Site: brandenburg
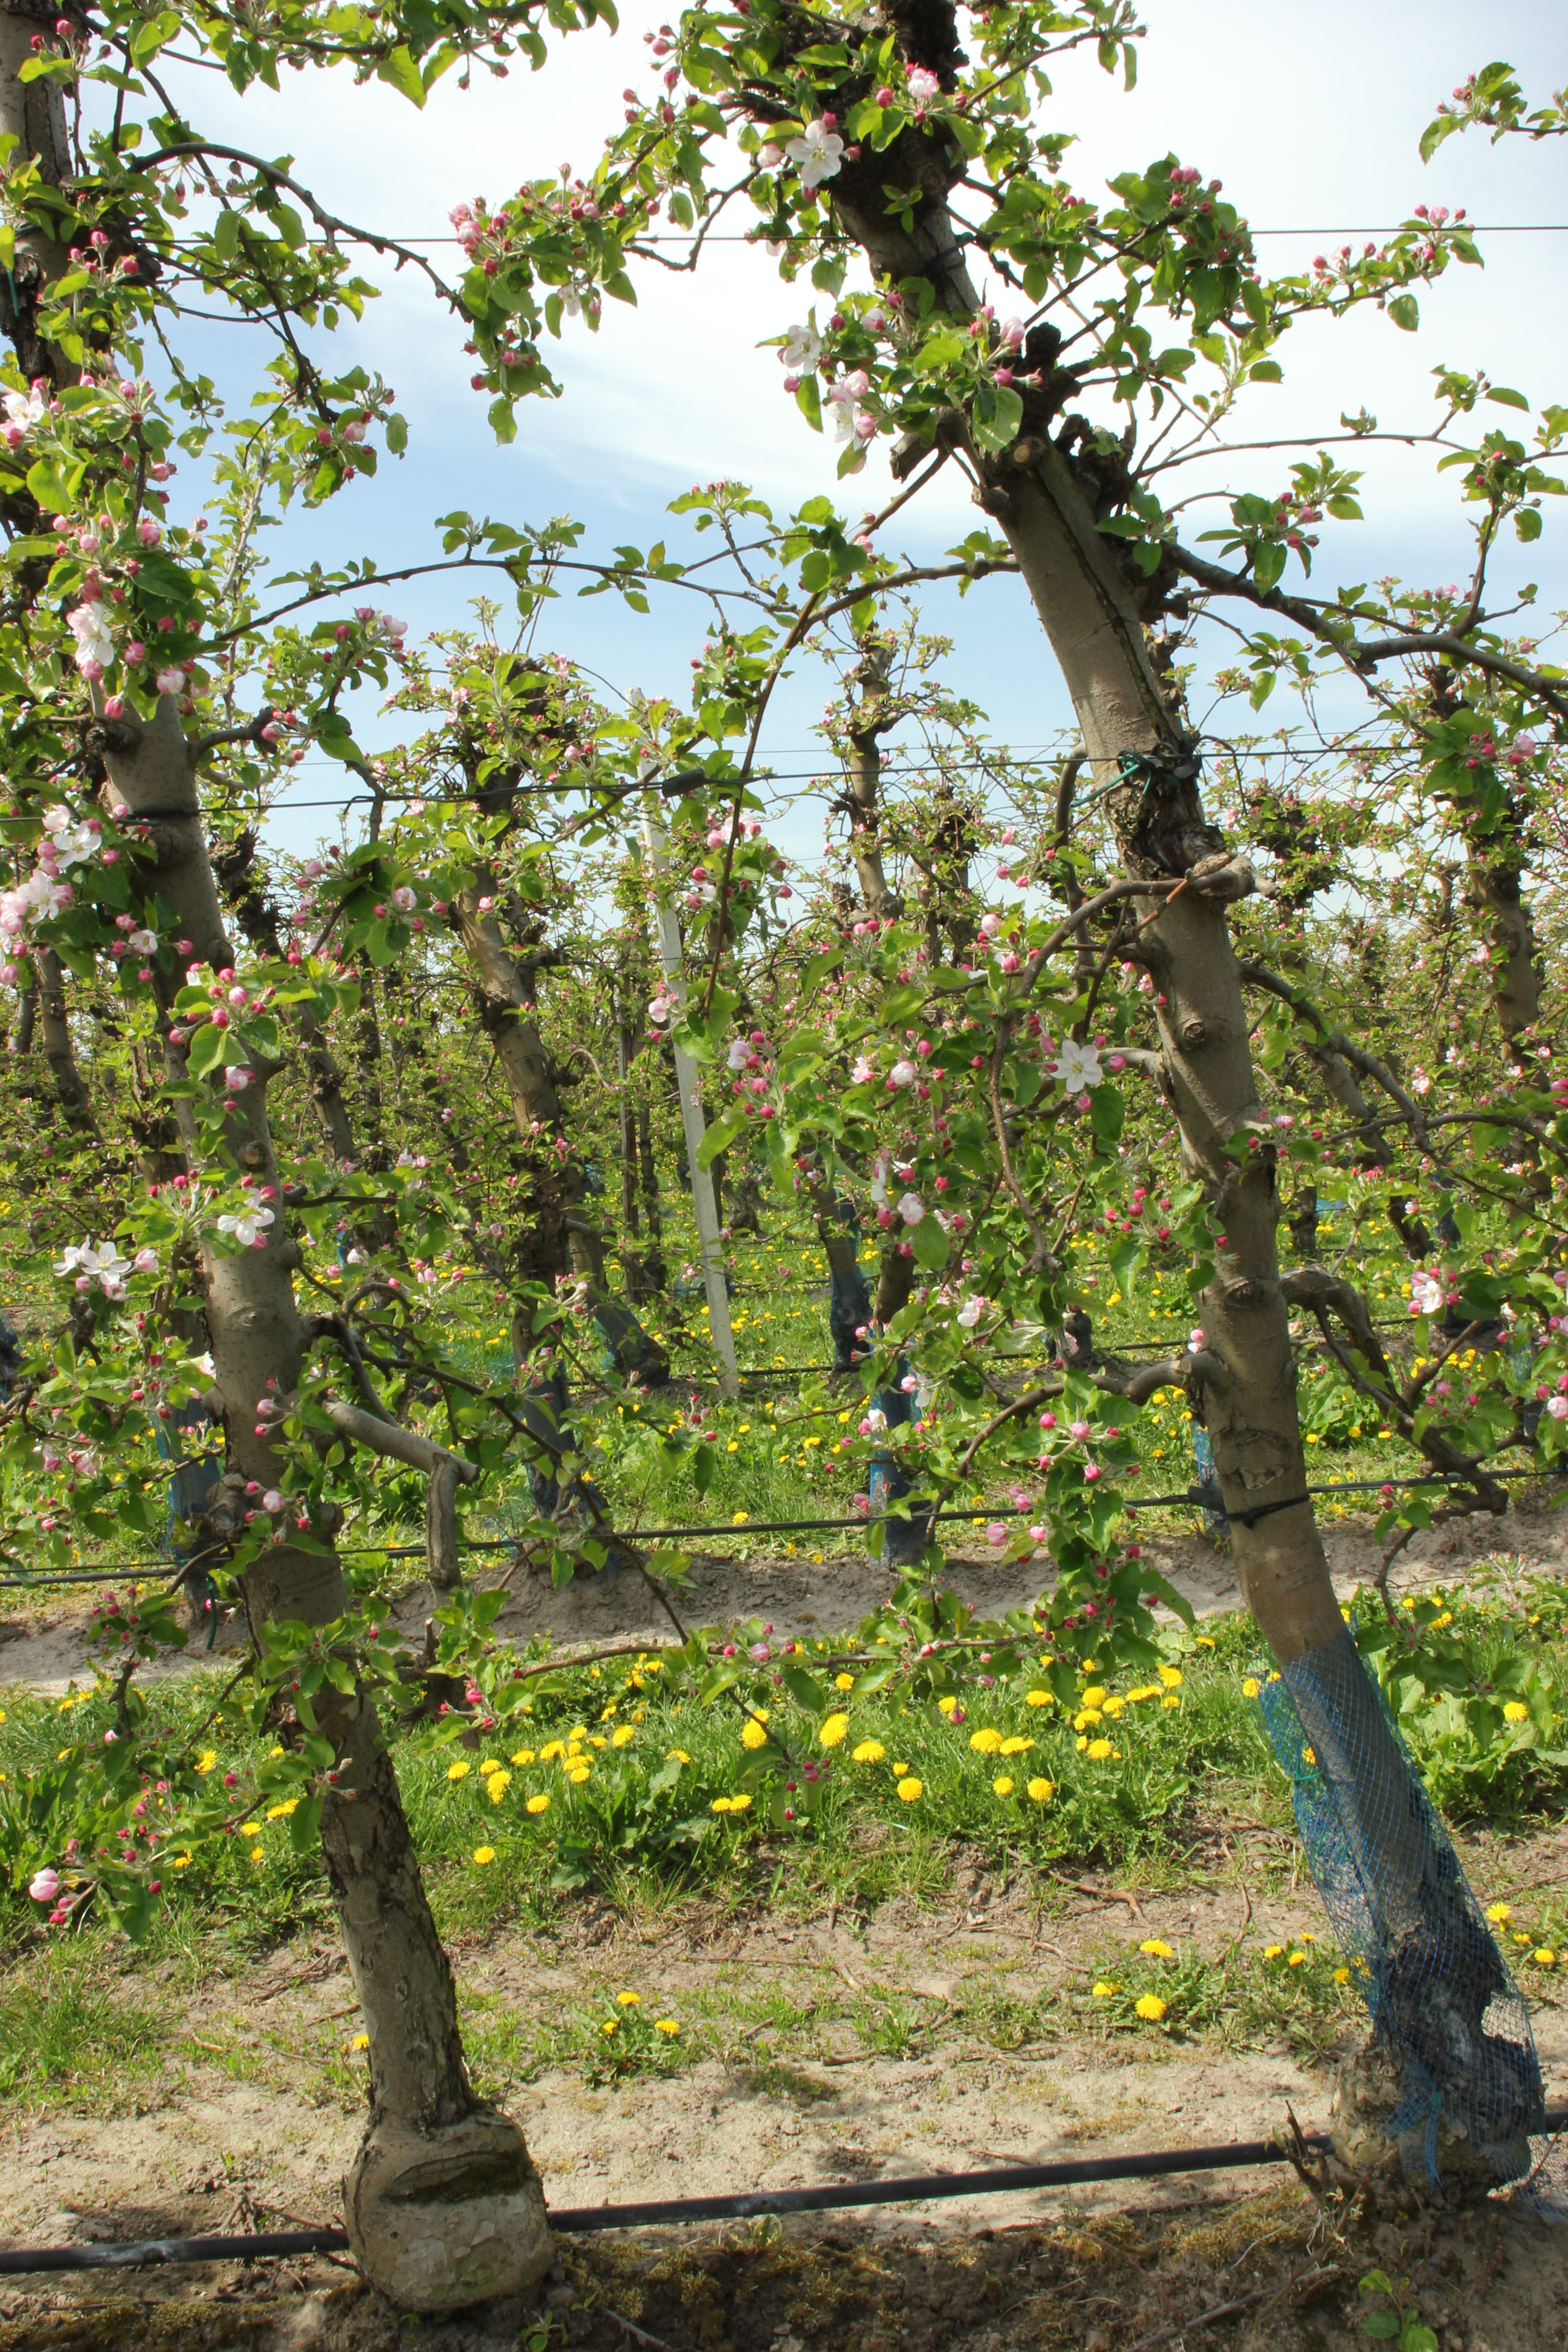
Growth stage (BBCH 57): Inflorescence emergence